Nicolò Grassi

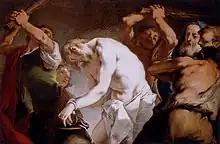
Flagellation of Christ by Nicolo Grassi, 1720

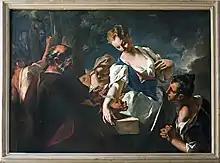
"La samaritana (Rebecca) al pozzo" by Nicolo Grassi, 1720

Nicolò Grassi (7 April 1682 – 6 October 1748), also known as "Nicola Grassi", was an Italian painter, active in a late-Baroque or Rococo style.